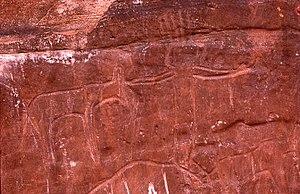
Les gravures rupestres de la région d'Ain Sefra sont des gravures préhistoriques d'âge néolithique du Sud-oranais. Au long de l'Atlas saharien elles font suite à celles, à l'ouest, de la région de Figuig et précèdent celles, à l'est, des régions d'El-Bayadh, d'Aflou puis de Tiaret. Des gravures comparables ont été décrites, plus à l'est encore, autour de Djelfa et dans le constantinois.